Jeremy Thorpe

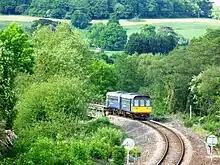
The Barnstaple to Exeter railway line, which survived the Beeching cuts

Thorpe was a diligent MP, active in promoting local issues—a new general hospital, and a link road to the Exeter-Taunton motorway—and campaigned successfully to save the Barnstaple-to-Exeter railway line from the "Beeching axe". On broader questions he made no secret of his anti-hanging, pro-immigrant, pro-Europe opinions, largely not shared by his constituents. He championed freedom from colonial and minority rule, and was an outspoken opponent of regimes he considered oppressive such as those in South Africa and the short-lived Federation of Rhodesia and Nyasaland. He was also noted for his verve and wit; when in 1962, after a series of by-election disasters, Macmillan sacked a third of his cabinet, Thorpe's reported comment, an inversion of the biblical verse John 15:13, was "Greater love hath no man than this, that he lay down his friends for his life".